Roar (song)

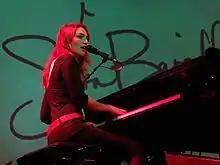
Many critics have noted similarities between "Roar" and Sara Bareilles's "Brave".

Miriam Coleman from "Rolling Stone" appreciated the songs's "easy poppy beat" and its "repeated refrains", factors she believed contributed to make the song a "determined note for the new album". James Montgomery of MTV News described it as "one of the more perfect pop songs to come down the pipeline in quite a while". Gerrick D. Kennedy from "Los Angeles Times" also gave a positive review, classifying "Roar" as a "sweet, poppy confection with a bit of bite". Melinda Newman from HitFix saw the song as a "great change of pace" for Perry, whilst Andrew Hampp from "Billboard" believed it to be a return to the style of her album "One of the Boys", but criticized its tempo and its lyrics that "rarely rise above easy clichés and rhymes". Sal Cinquemani from "Slant Magazine" described the song as "more of a yelp than a roar".